University of Magallanes

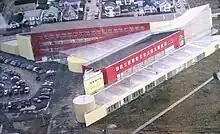
Central Campus in Punta Arenas

University of Magallanes, a member of the Honorable Council of Rectors of Chilean Universities, is a corporation of public law, autonomous, with legal personality and own patrimony.